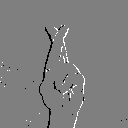
ASL letter: r